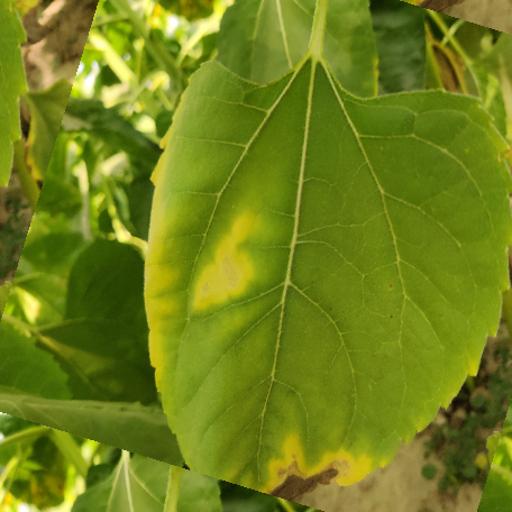
Label: Downy_mildew